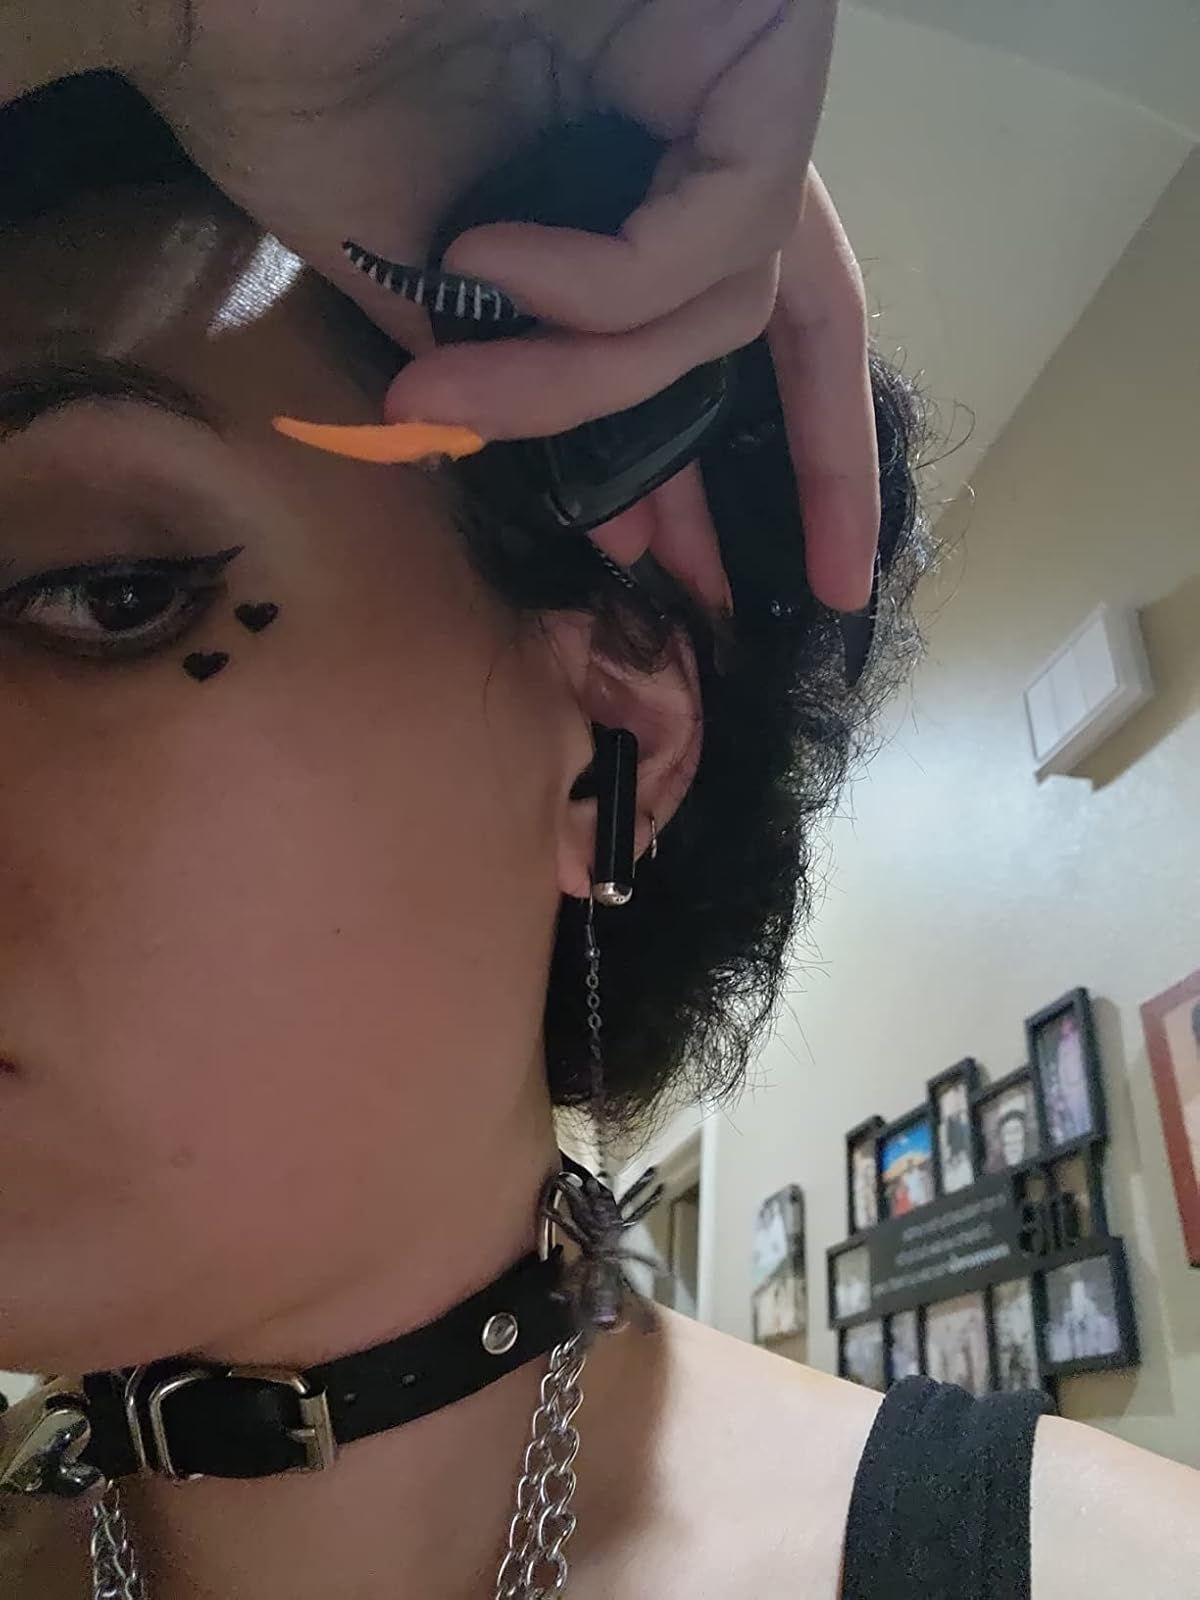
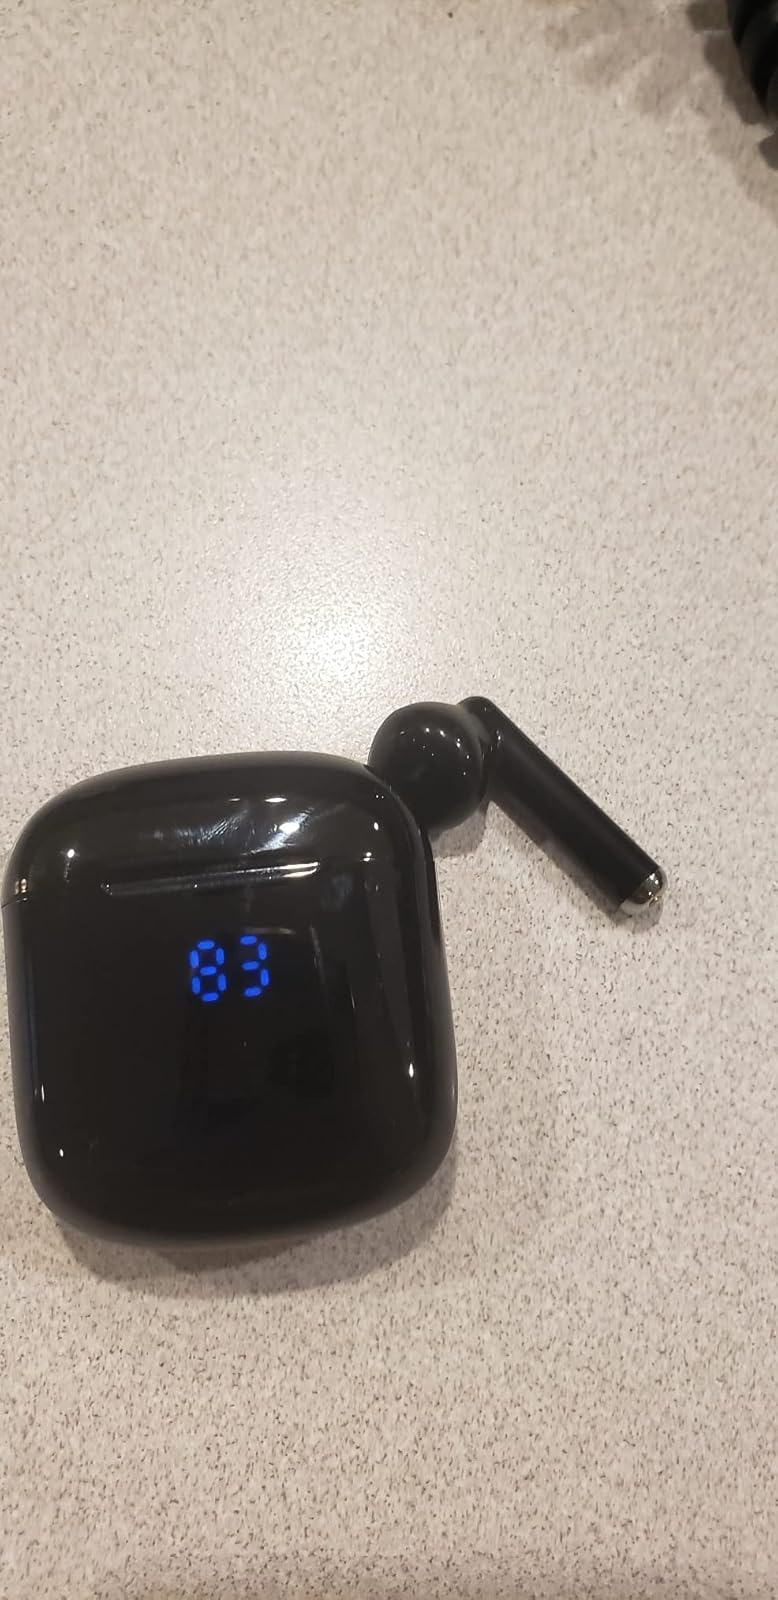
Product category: earbuds
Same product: yes